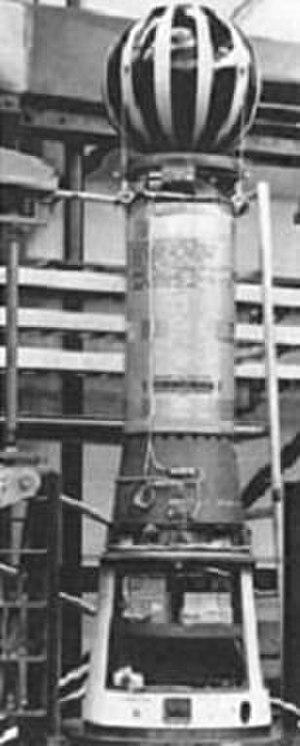
Le Programme San Marco est le programme spatial scientifique italien qui s'est déroulé entre le début des années 1960 et la fin des années 1980. Mis sur pied à l'initiative de Luigi Broglio, "père" du programme spatial italien, en coopération avec la NASA, c'est le premier programme spatial de ce pays : il a permis le lancement du premier satellite italien San Marco 1 le 15 décembre 1964 et la création de la plate-forme San Marco au large du Kenya utilisée pour tirer des lanceurs légers américains Scout. Cinq petits satellites scientifiques chargés d'étudier l'ionosphère seront lancés dans le cadre de ce programme au rythme très lent imposé par la faiblesse du budget spatial italien de l'époque.